The River (British TV series)

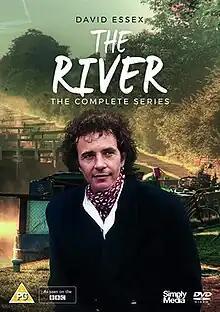

The River is a British TV series from 1988 starring David Essex, Katy Murphy, and David Ryall. "The River" was first shown on BBC1 in late 1988. Original release was on 20 October – 24 November 1988.